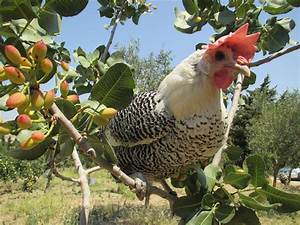
Label: chicken